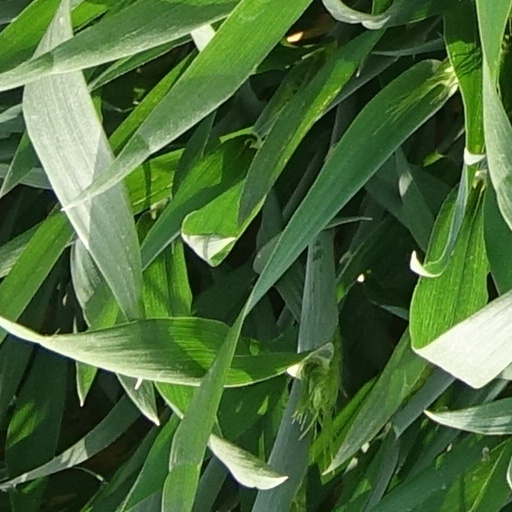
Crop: wheat